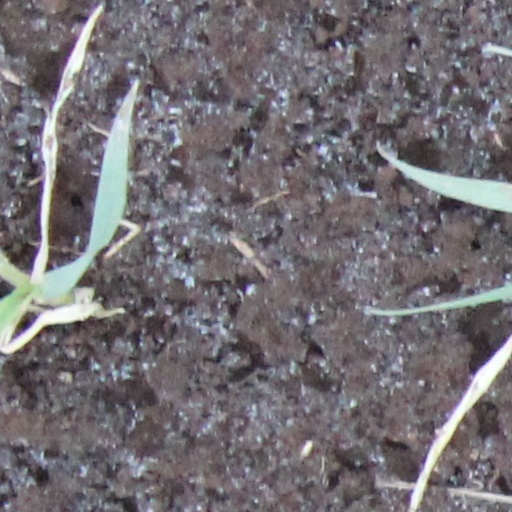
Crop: wheat